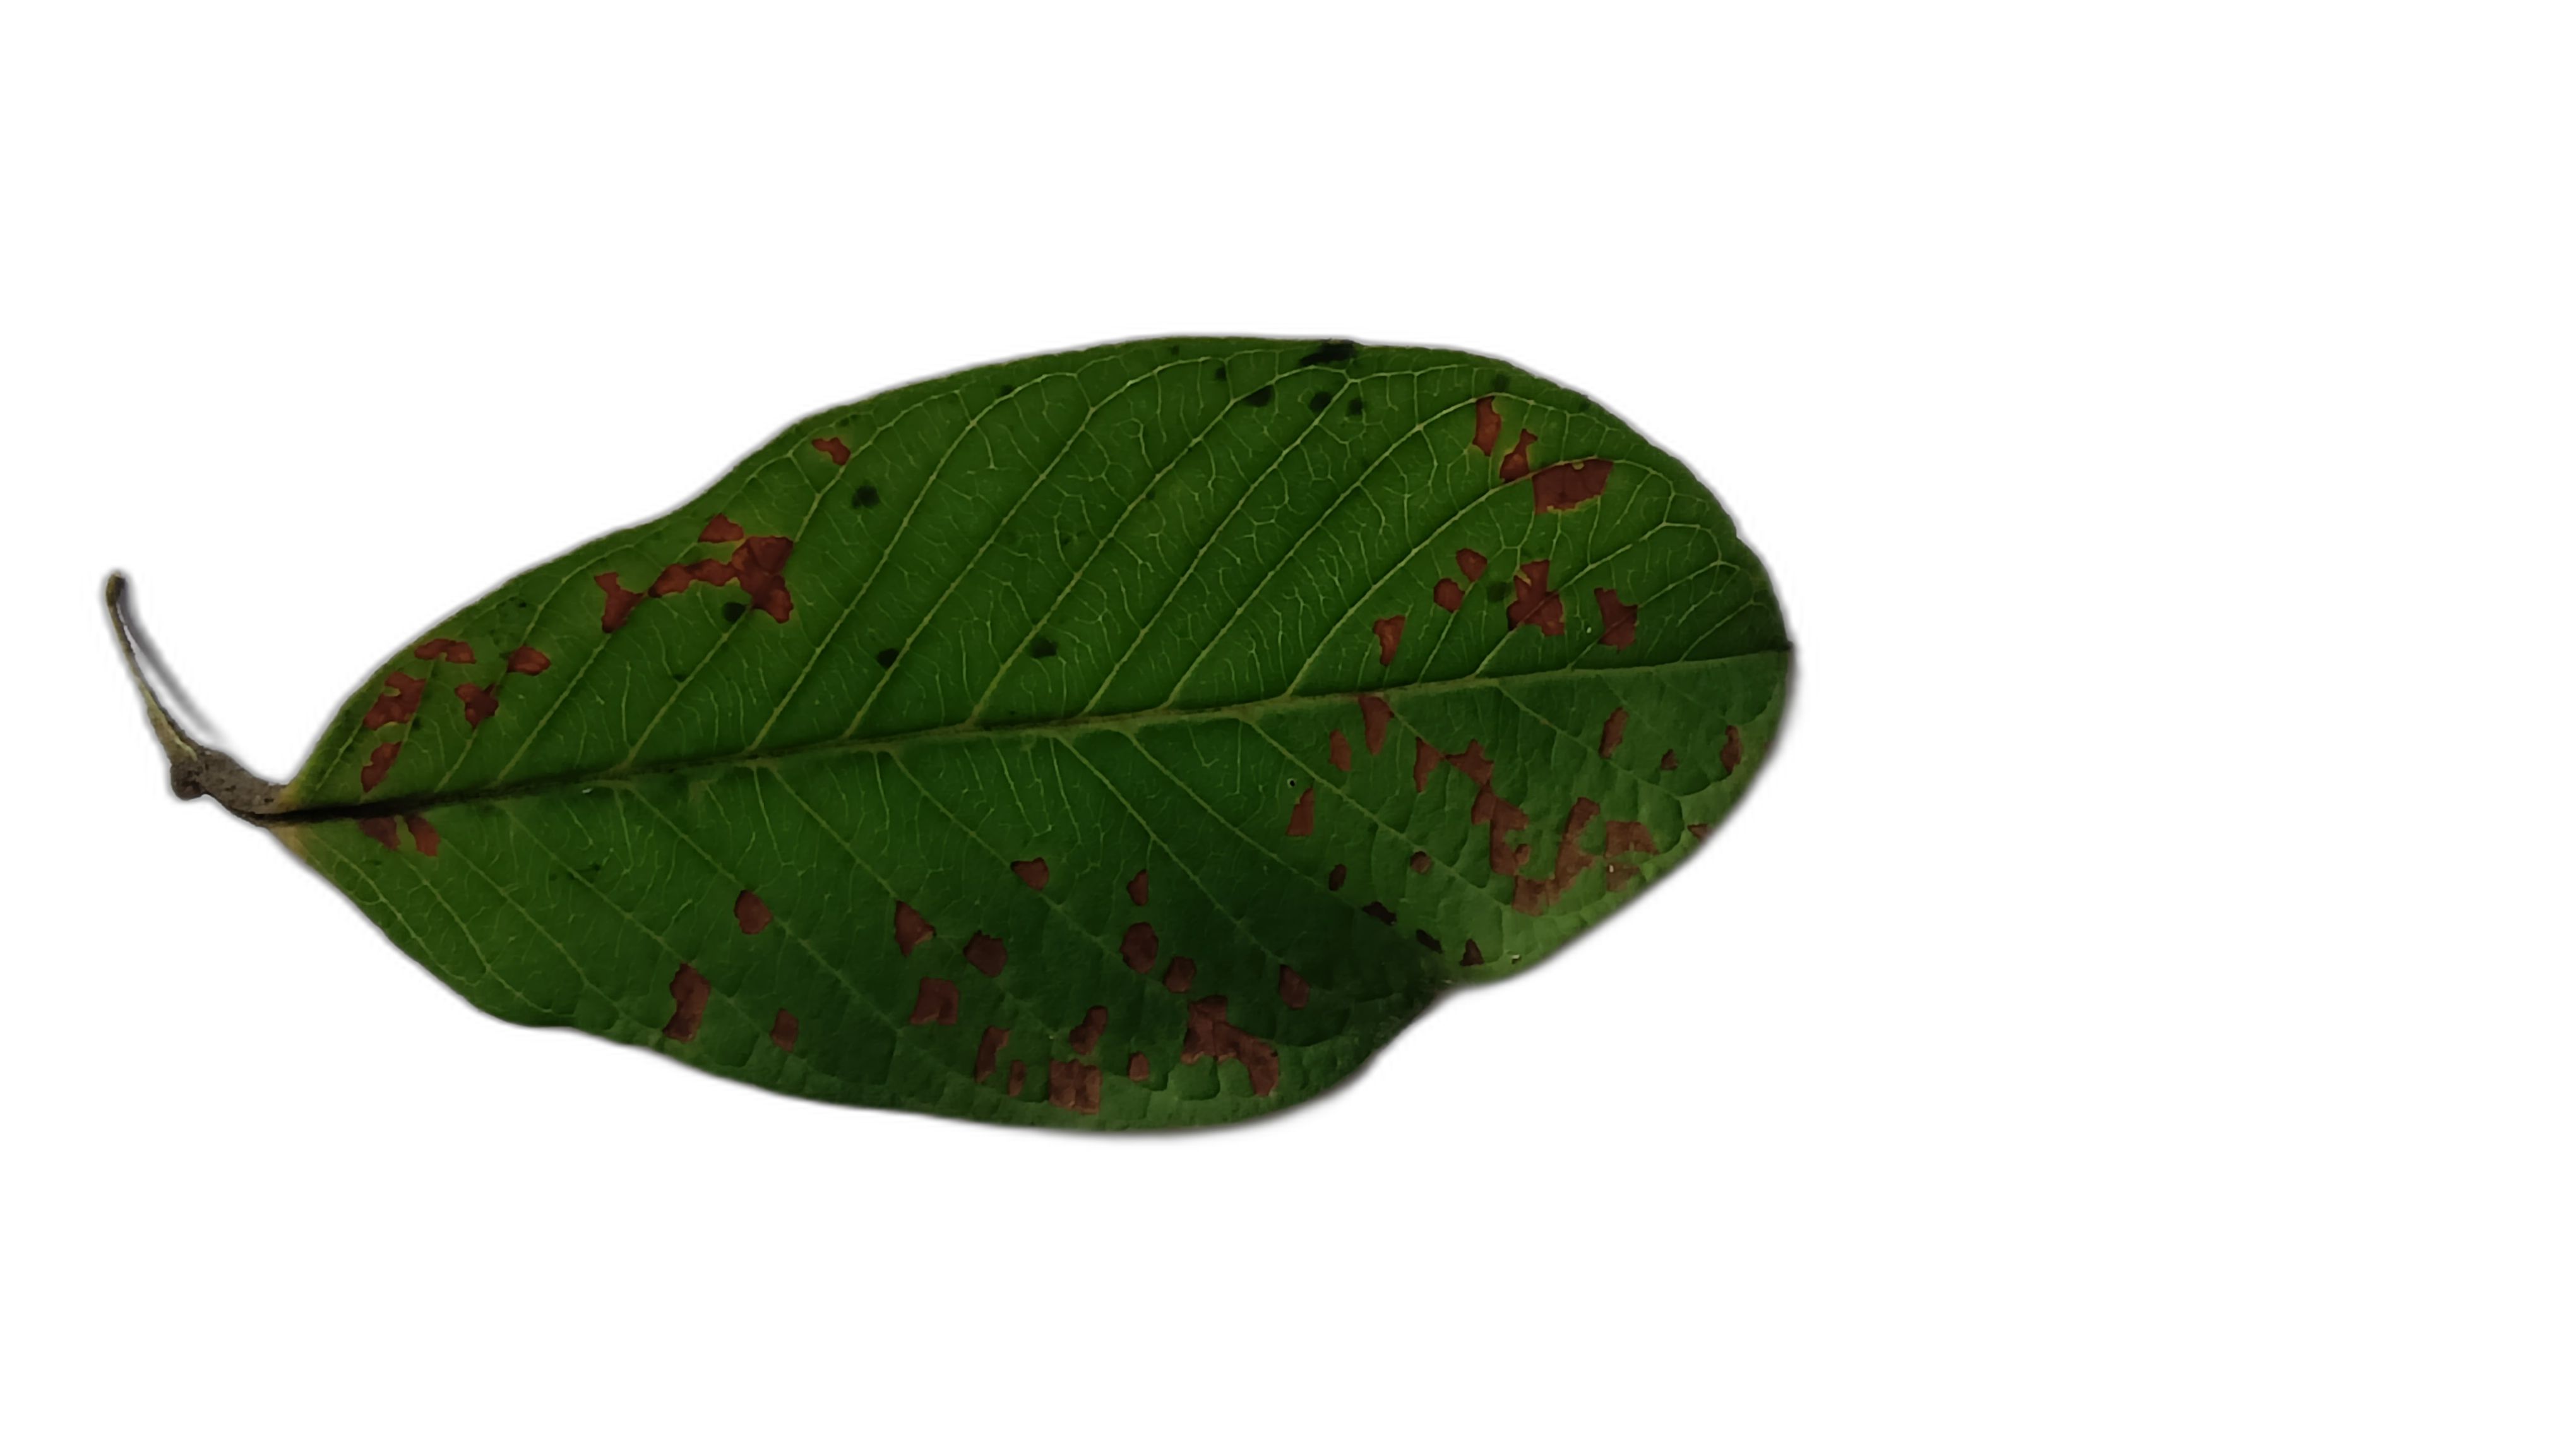
Plant part: leaf
Disease: Dot